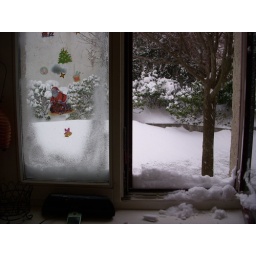
snow coming in the kitchen window